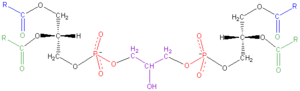
Les lipides constituent la matière grasse des êtres vivants. Ce sont des molécules hydrophobes ou amphiphiles — molécules hydrophobes possédant un domaine hydrophile — très diversifiées, comprenant entre autres les graisses, les cires, les stérols, les vitamines liposolubles, les mono-, di- et triglycérides, ou encore les phospholipides.